Saig bei Lenzkirch

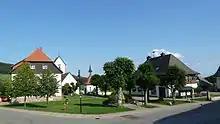

Saig bei Lenzkirch is a small village and health resort with therapeutical climate in the community of Lenzkirch, district of Breisgau-Hochschwarzwald in the German state of Baden-Württemberg. It has a surface area of 11,03 km and a resident population of 1023, 777 in the urban area (as of 31 December 2014). Saig derives its name from "Seigge", a German word for "watershed" as it lays in the divide between the Rhine and the Danube.